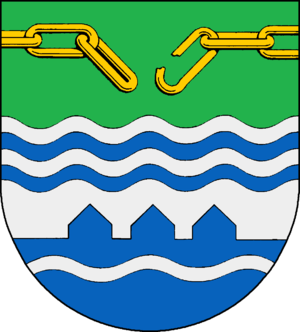
Koldenbüttel est une municipalité allemande située dans le land du Schleswig-Holstein et dans l'arrondissement de Frise-du-Nord. En 2015, sa population est de 926 habitants.